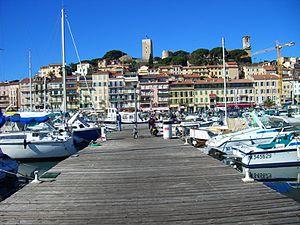
il s'agit du Vieux Port de Cannes qui est une référence touristique dans la ville
Cannes — /kan/ ou localement /ˈkanə/ — est une commune française de la communauté d'agglomération Cannes Pays de Lérins située dans le département des Alpes-Maritimes, en région Provence-Alpes-Côte d'Azur, sur la Côte d'Azur dont elle est une ville phare. Ses habitants sont appelés les Cannois en français et les canenc en provençal.